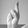
ASL letter: R